Freckleton air disaster

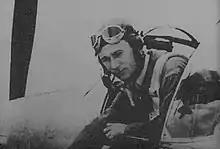
First Lieutenant John Allen Bloemendal, pictured inside a P-51 Mustang at BAD-2, circa 1944.

Some individuals have criticised the findings within this report as being an effort to use Lt. Bloemendal as a scapegoat for the tragedy. These individuals have stated that although the report does contain testimony indicating that both pilots had initially been instructed to land upon runway 08 despite the fact the aeronautic ceiling and visibility were rapidly decreasing around the airfield and that both pilots had not been advised by the control tower to instead fly north towards Scotland to escape the storm until after Lt. Bloemendal had already crashed, Major Himes had concluded the most likely reason for the accident was Lt. Bloemendal's "error in the judgement of the violence of the storm".